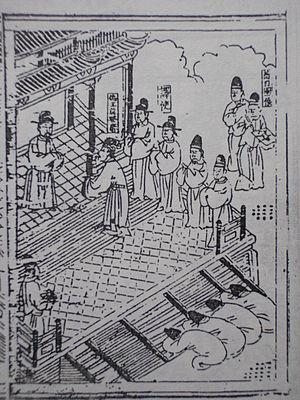
Mạc Thái Tổ, né sous le nom Mạc Đăng Dung, est le premier empereur du Đại Việt de la dynastie Mạc. Il règne de 1527 à 1529.